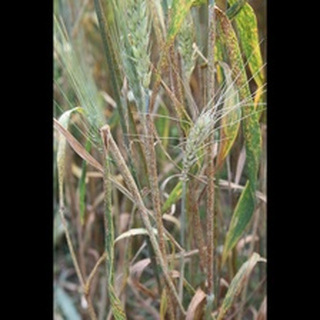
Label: wheat_black_rust